1871 Scotland versus England rugby union match

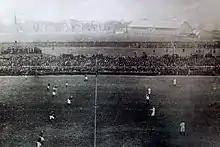
Scene of the match

The match resulted from a challenge issued in the sporting weekly "Bell's Weekly" on 8 December 1870 and signed by the captains of five Scottish clubs, inviting any team "selected from the whole of England" to a 20-a-side game to be played under the rugby rules. The game was played at Raeburn Place, Edinburgh, the home ground of Edinburgh Academicals, on 27 March 1871. The English team wore all white, with a red rose on its shirts and the Scots, brown shirts with a thistle and white cricket flannels.